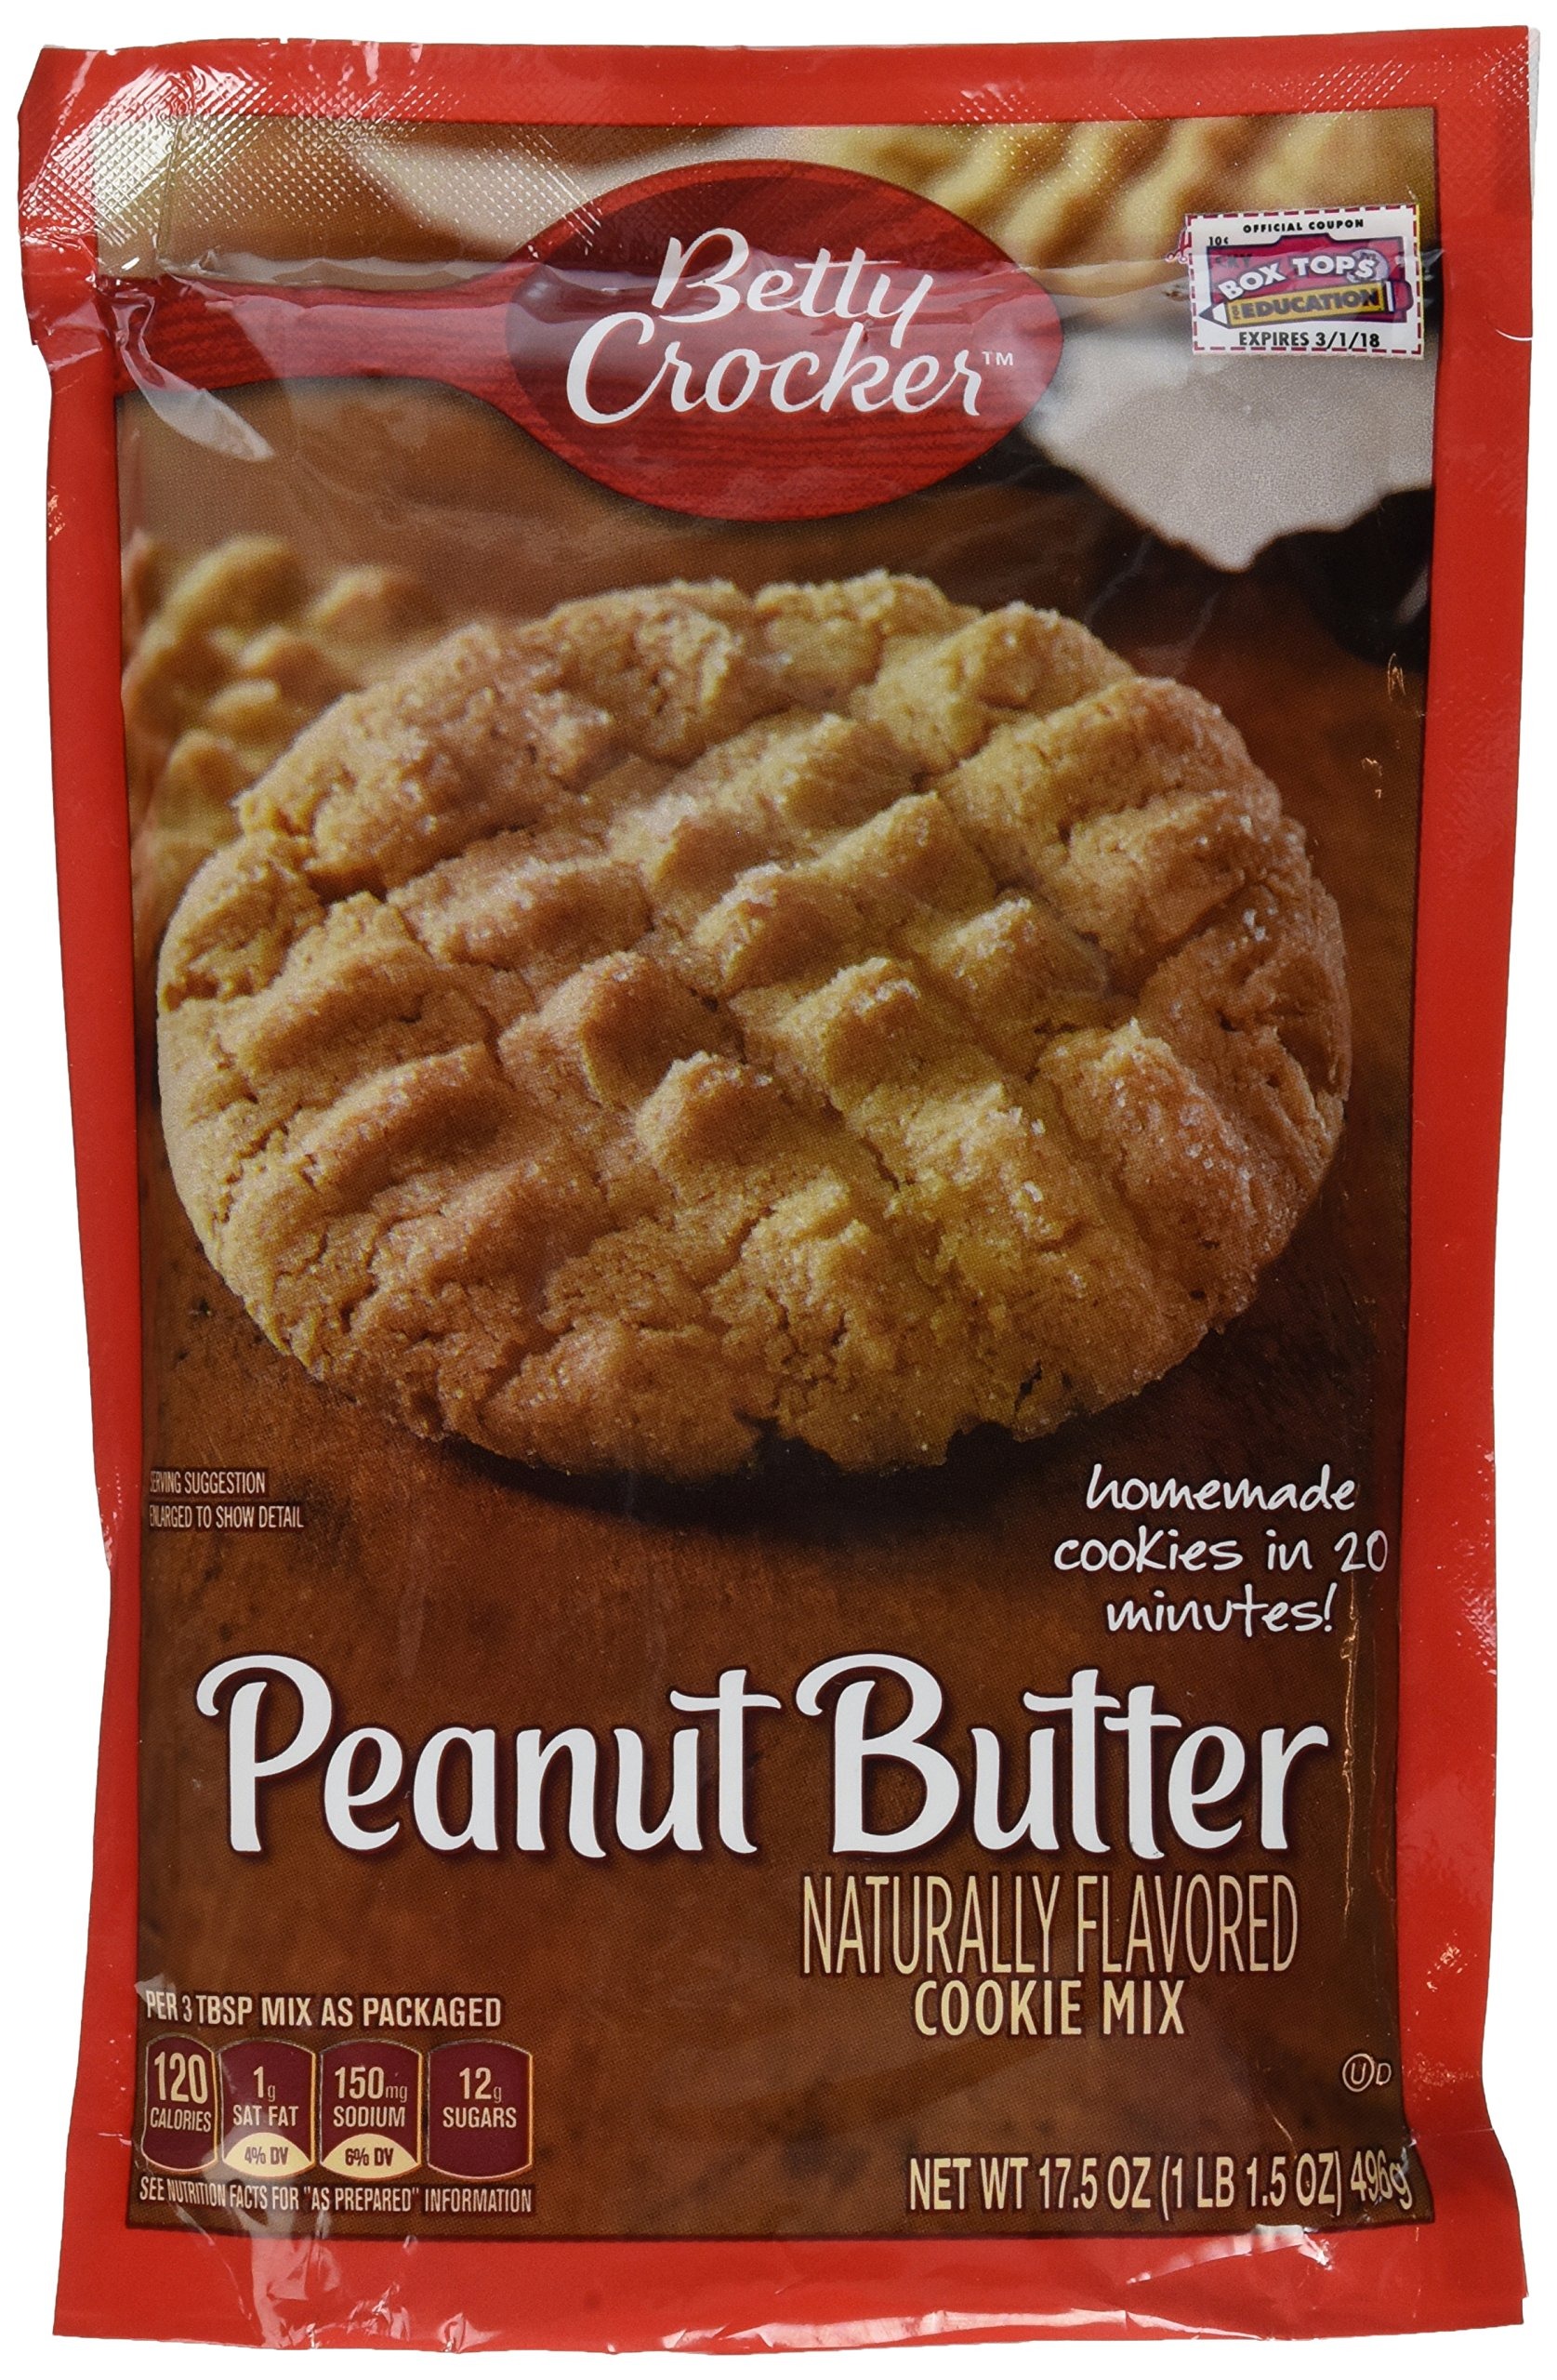
Item Name: Betty Crocker Peanut Butter Cookie Mix - 17.5 oz - 3 pk
Product Description: Betty Crocker Cookie Mix, Peanut Butter, 17.5-Ounce Pouches <ul><li> 17.5-ounce packages 210 ounces)</li><li>Made with peanut butter, enriched flour, and molasses</li><li>Homemade cookies ready in 20 minutes</li><li>Just add oil, water, and egg makes 3 dozen 2-inch cookies</li><li>Crowd-pleasing treats from the kitchen made in the United States </li></ul>
Value: 52.5
Unit: Ounce

Price: 2.99